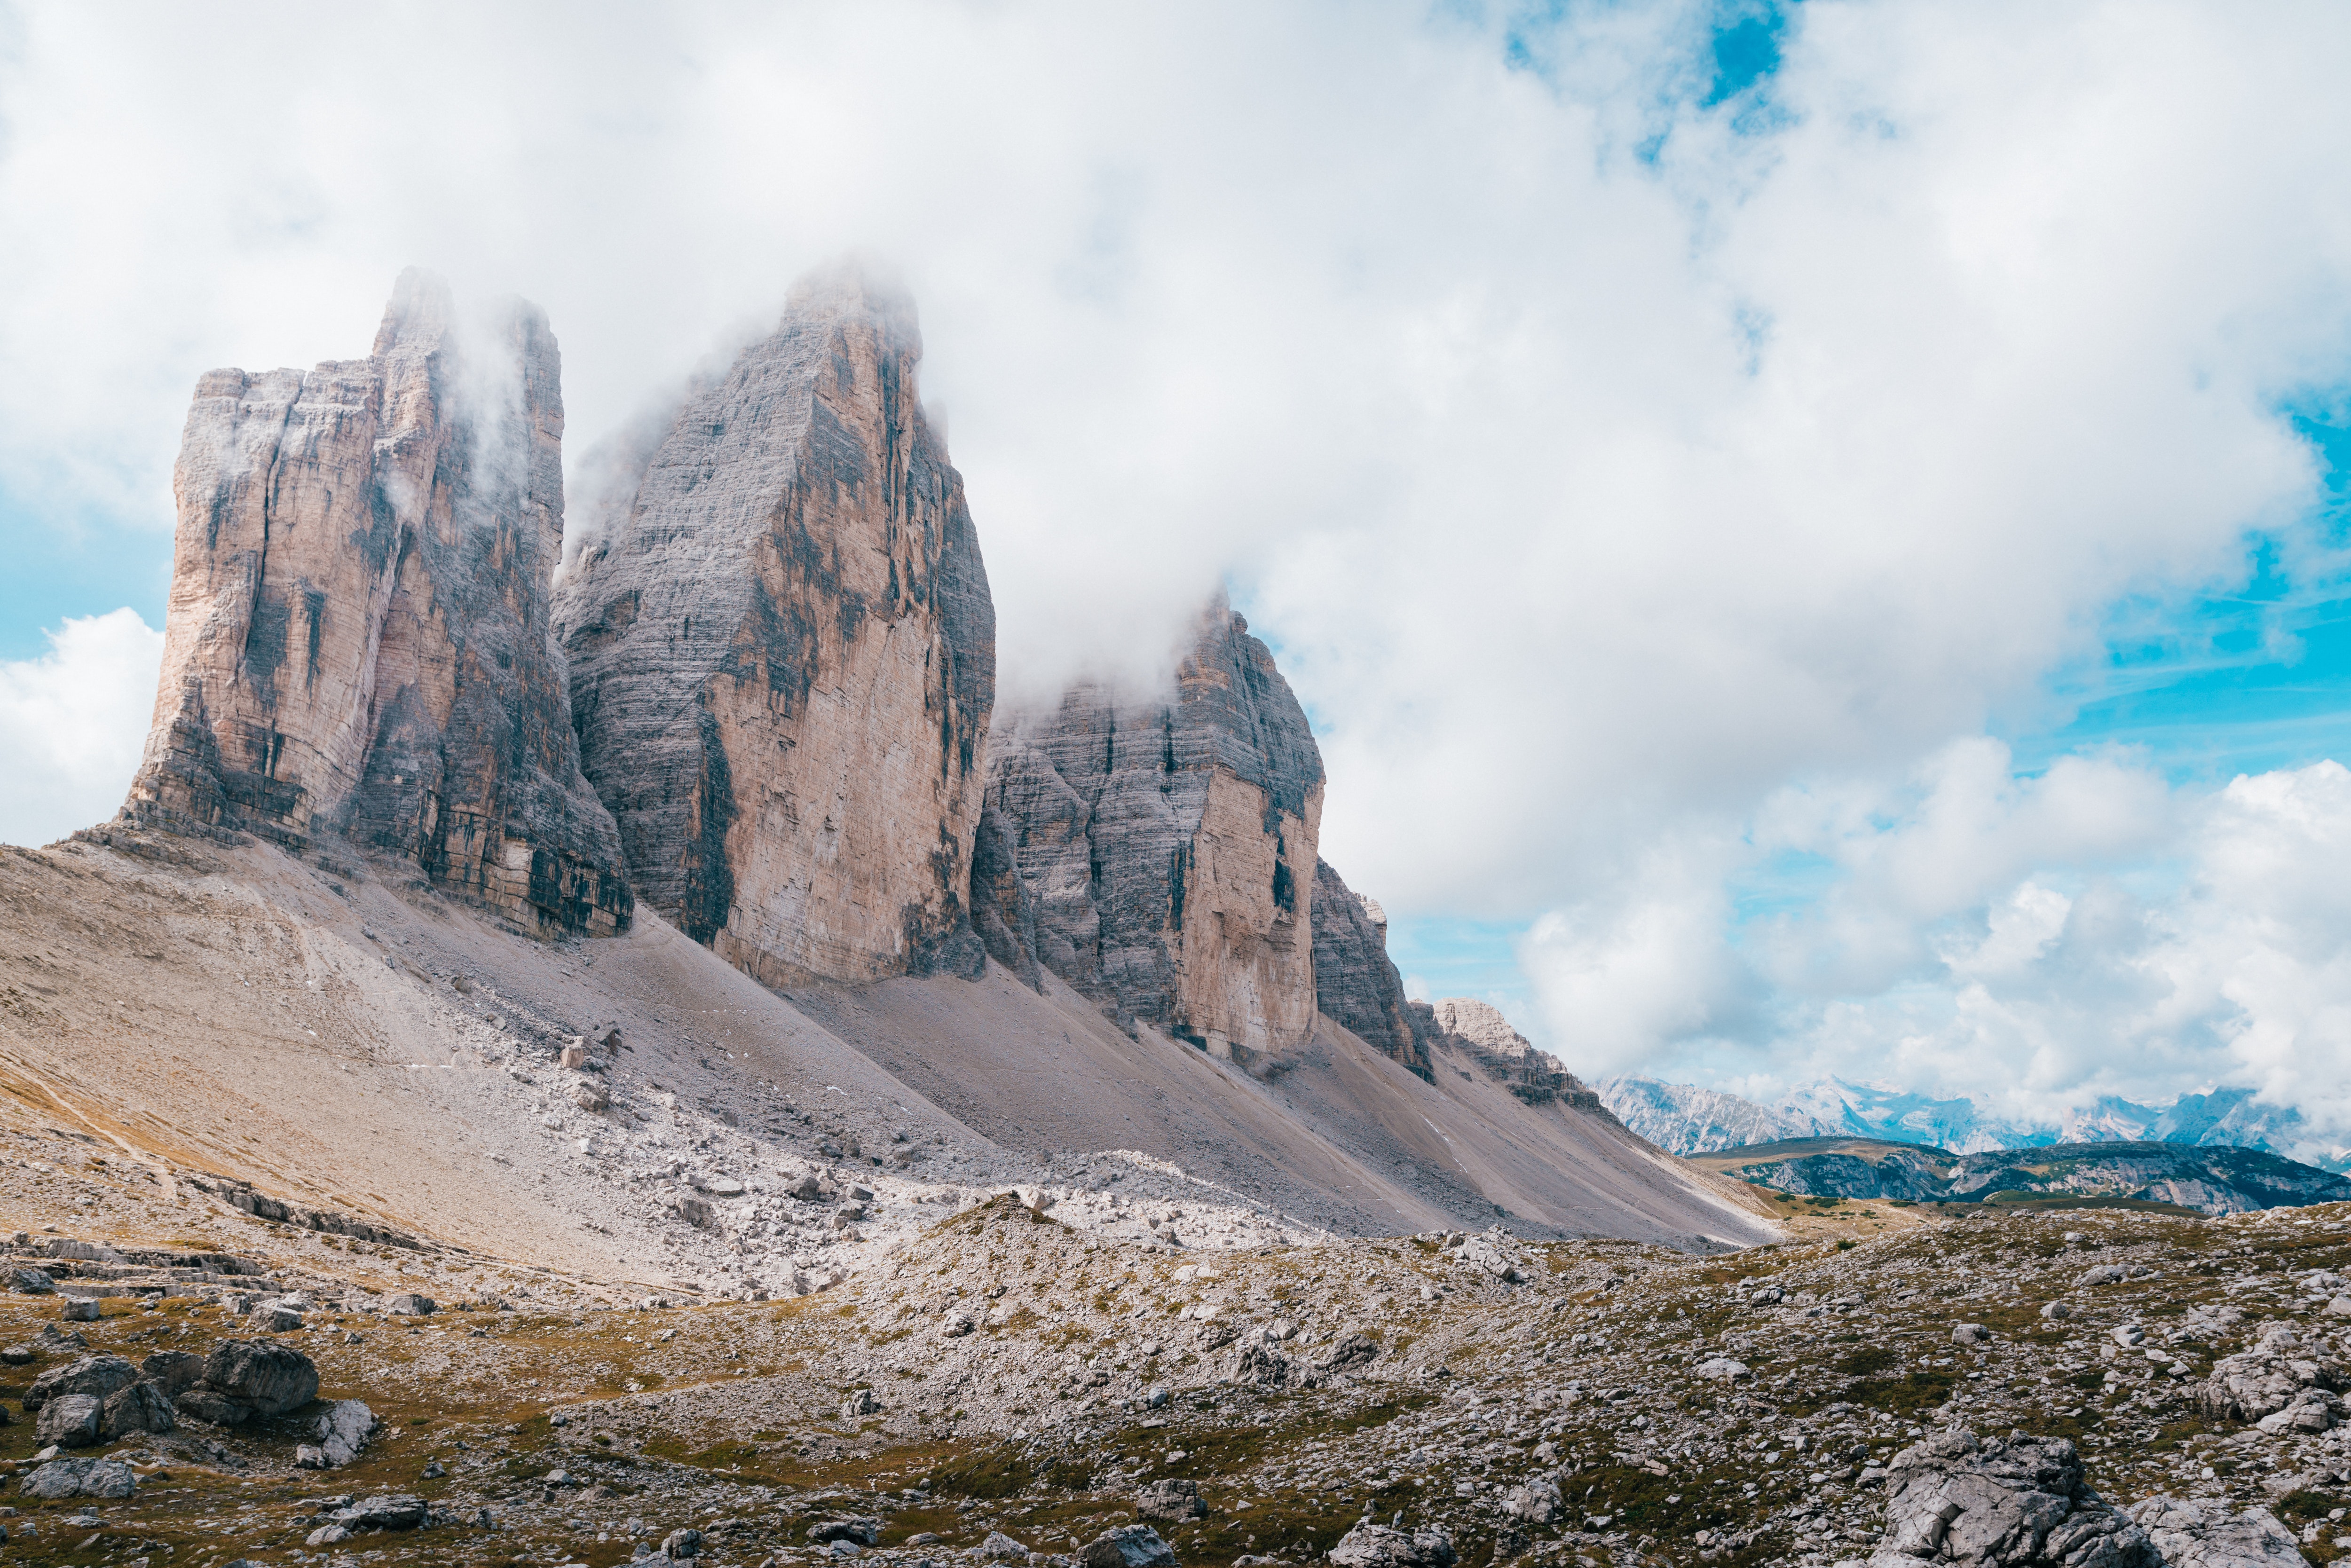
mountainous landforms, mountain, mountain range, sky, wilderness, rock, ridge, alps, natural landscape, highland, massif, cloud, hill, glacial landform, geology, formation, ar te, national park, outcrop, summit, badlands, geological phenomenon, fell, tree, valley, landscape, terrain, photography, batholith, cirque, cliff, mount scenery, world, glacier, tourism, snow